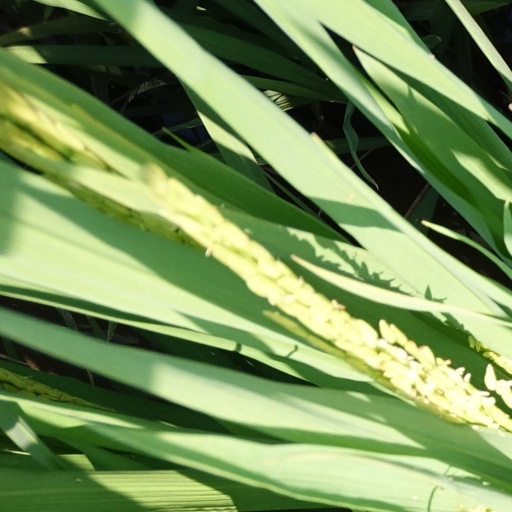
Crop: rice